Test of Chinese as a Foreign Language

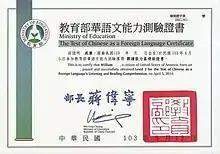
A TOCFL Certificate

The Test of Chinese as a Foreign Language (TOCFL) is the Republic of China (Taiwan)'s standardized test of proficiency in ROC Standard Chinese (one of the two forms of Standard Chinese) for non-native speakers such as foreign students. It is administered by the Steering Committee for the Test Of Proficiency-Huayu (SC-TOP). The committee is under the direction of Taiwan's Ministry of Education. The test was formerly known as the TOP or Test Of Proficiency-Huayu.